Innuendo (album)

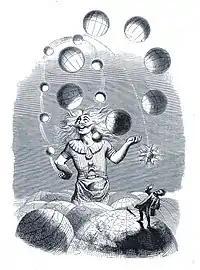
Wood engravings based on illustrations by Grandville, from his 1844 collection "Un Autre Monde" were colorized for use on the album's cover.

Queen released their thirteenth album, "The Miracle", in May 1989, but unlike their previous albums, they did not conduct a live tour. In an interview Freddie Mercury conducted with BBC Radio 1, he said that he wanted to break from the "album – tour – album – tour" routine. He had privately been diagnosed as HIV-positive in 1987, and at the time of the interview had been diagnosed with AIDS, which was not yet publicised; however, rumours had been spreading since 1988 about his health and of the possibility that he had the disease, with speculation fuelled by a clear physical decline in his appearance, particularly weight loss. While he kept quiet due to his preference not to talk to the media, the other band members denied the rumours; at one point, band member Roger Taylor told reporters that "he is healthy and working". In February 1990, Queen won the Brit Award for Outstanding Contribution to British Music. While Mercury accepted the award for the band at the Dominion Theatre, Brian May spoke for the band. Mercury's increasingly gaunt appearance at the ceremony sparked further speculation from the public about his health, which persisted throughout 1990. The 1990 BRIT Awards would be Mercury's final public appearance.